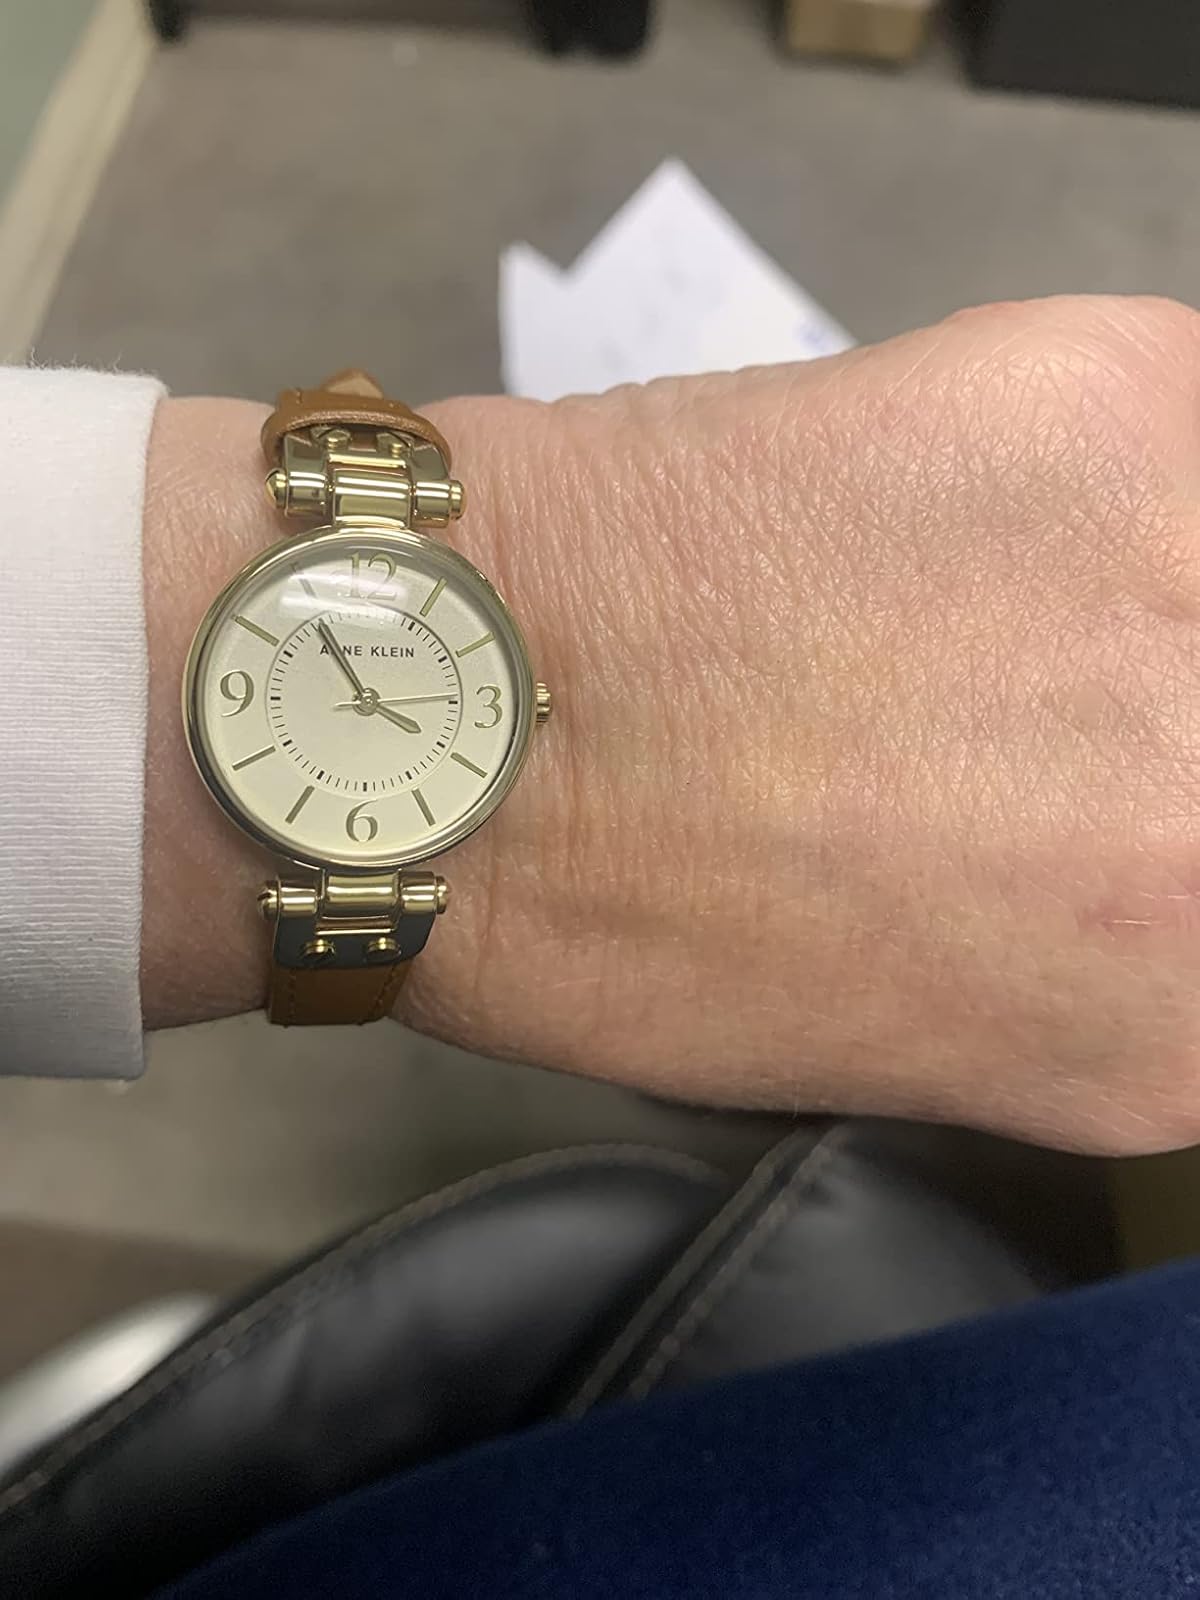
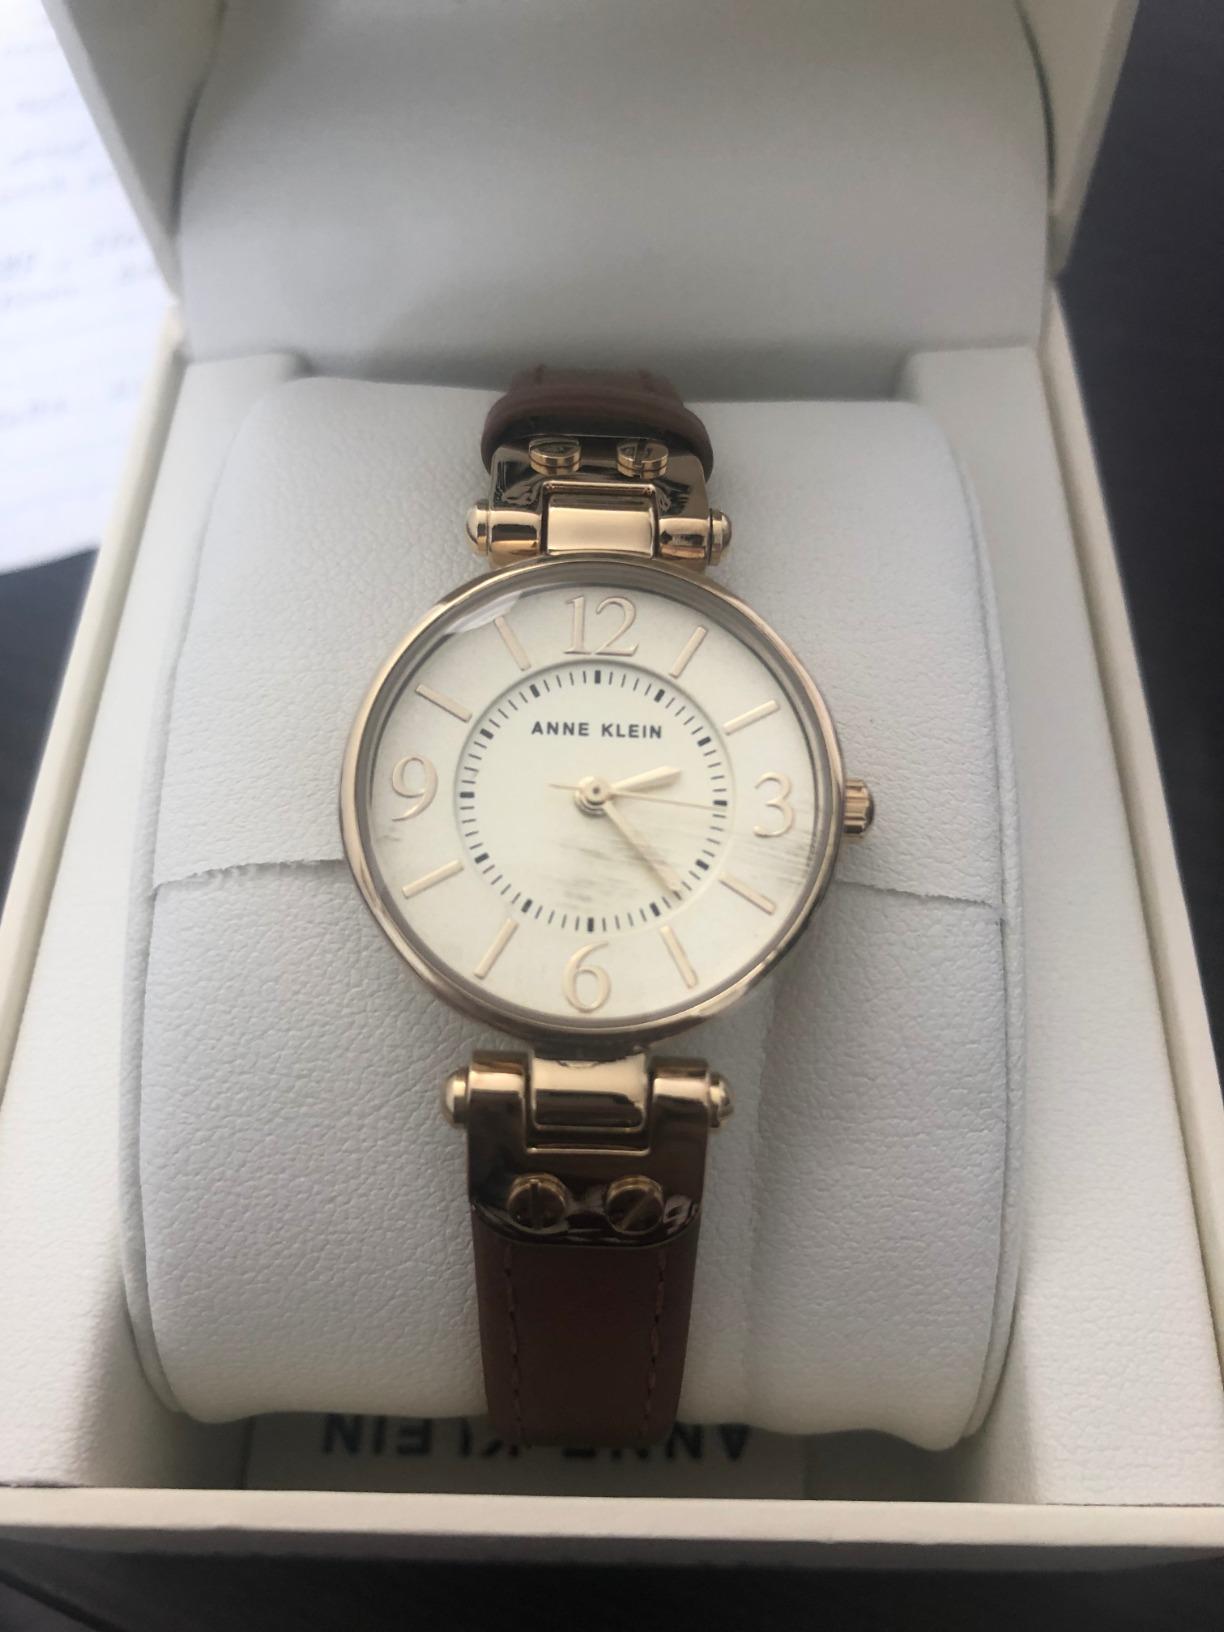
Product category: accessories_watch
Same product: yes